Thomas Metcalfe (Kentucky politician)

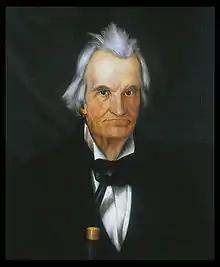

Thomas Metcalfe (March 20, 1780 – August 18, 1855), also known as Thomas Metcalf or as "Stonehammer", was an American politician who was a U.S. Representative, Senator, and the tenth Governor of Kentucky. He was the first gubernatorial candidate in the state's history to be chosen by a nominating convention rather than a caucus. He was also the first governor of Kentucky who was not a member of the Democratic-Republican Party.